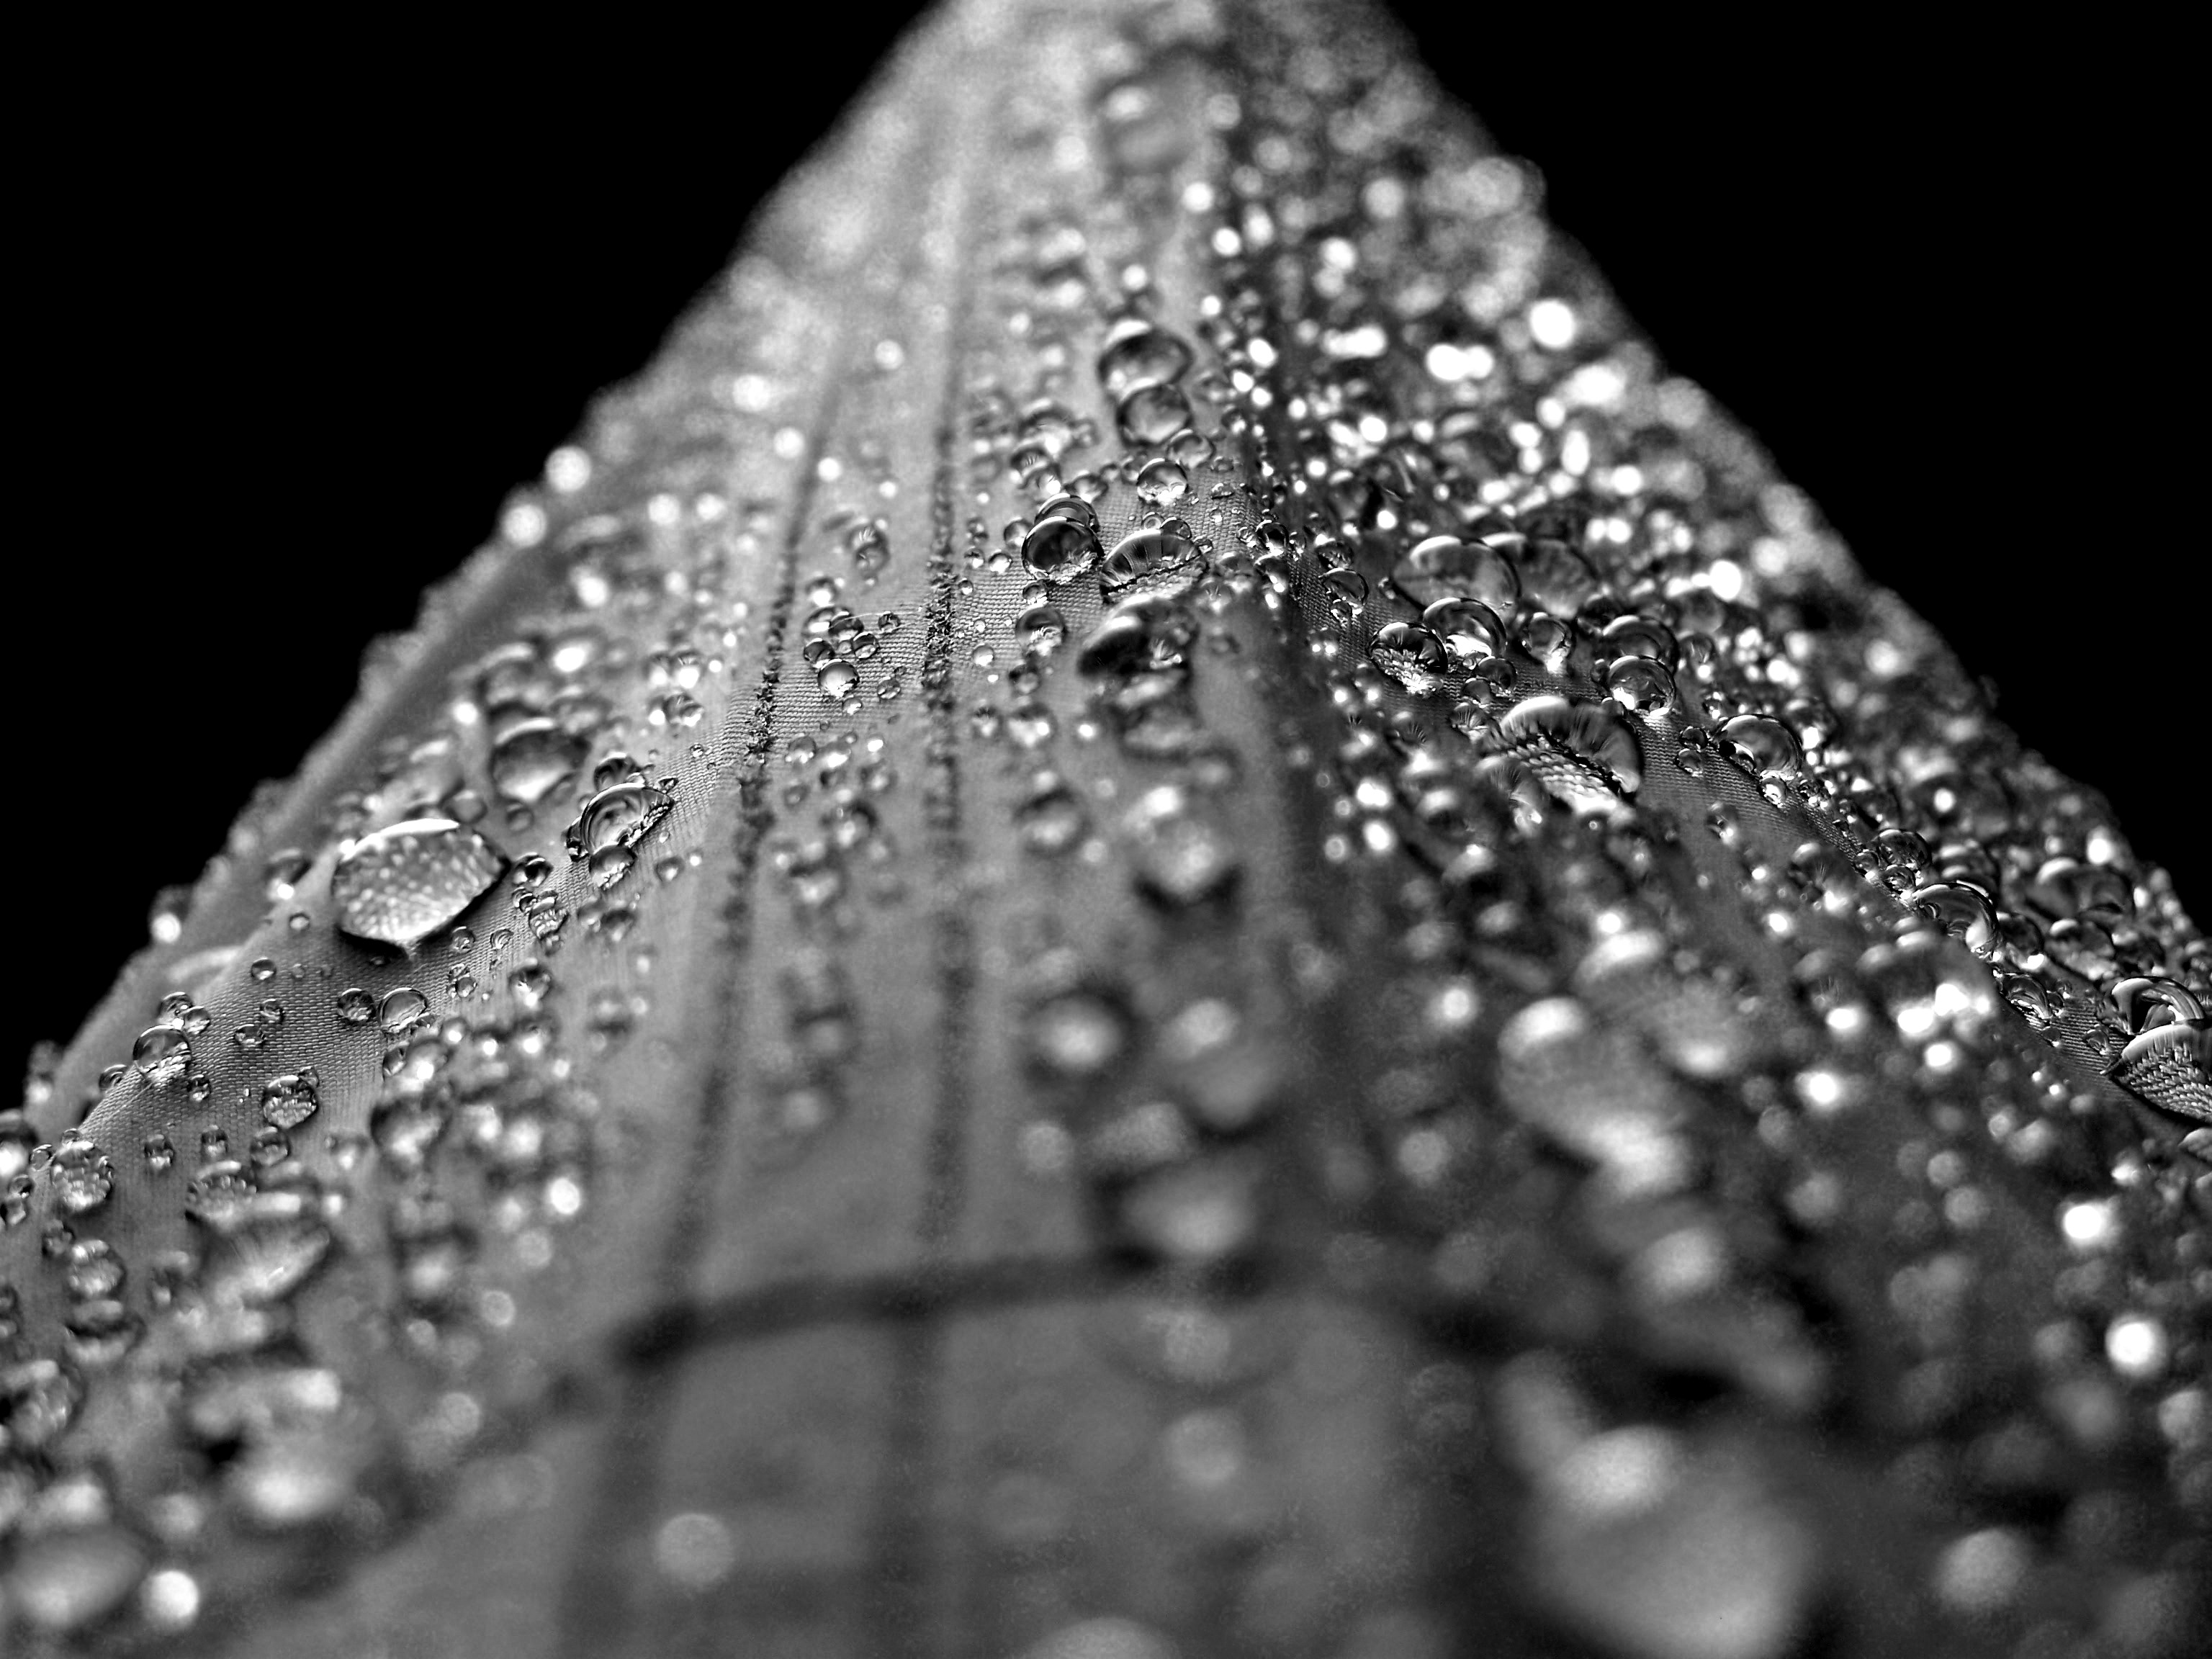
water, droplet, drop, dew, liquid, black and white, photography, rain, water drop, leaf, raindrop, wet, splash, waterdrop, black, monochrome, splashing, drip, bubble, freshness, close up, droplets, drops, purity, glisten, moisture, macro photography, glistening, monochrome photography